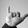
ASL letter: Y